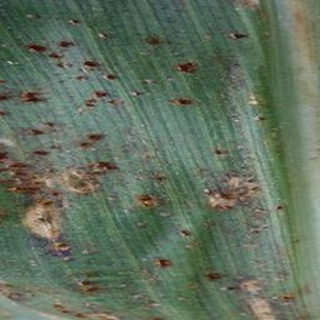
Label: corn_northern_leaf_blight